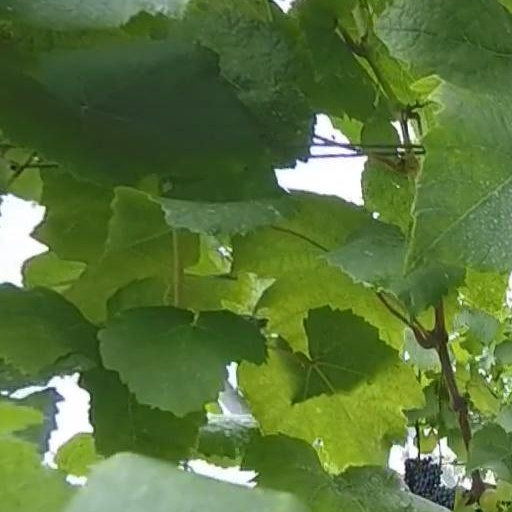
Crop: grape